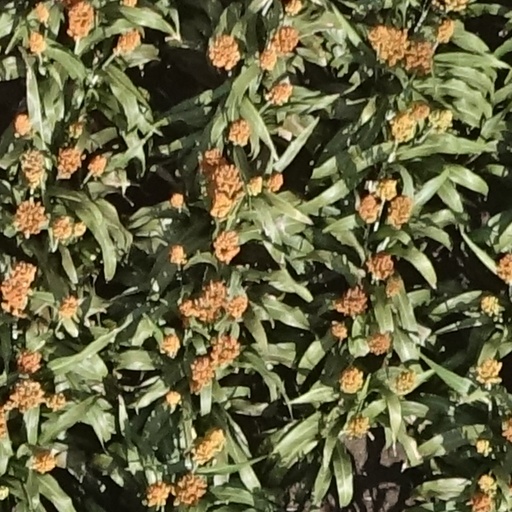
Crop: sorghum